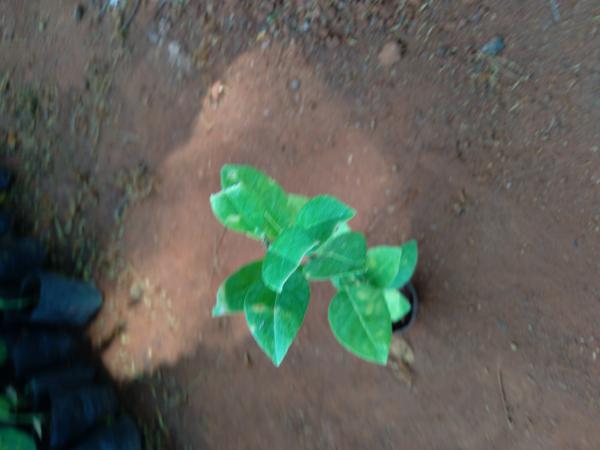
Plant: Lemon